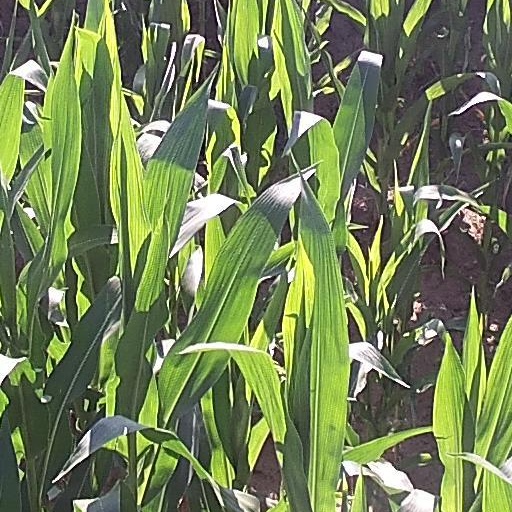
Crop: maize; corn